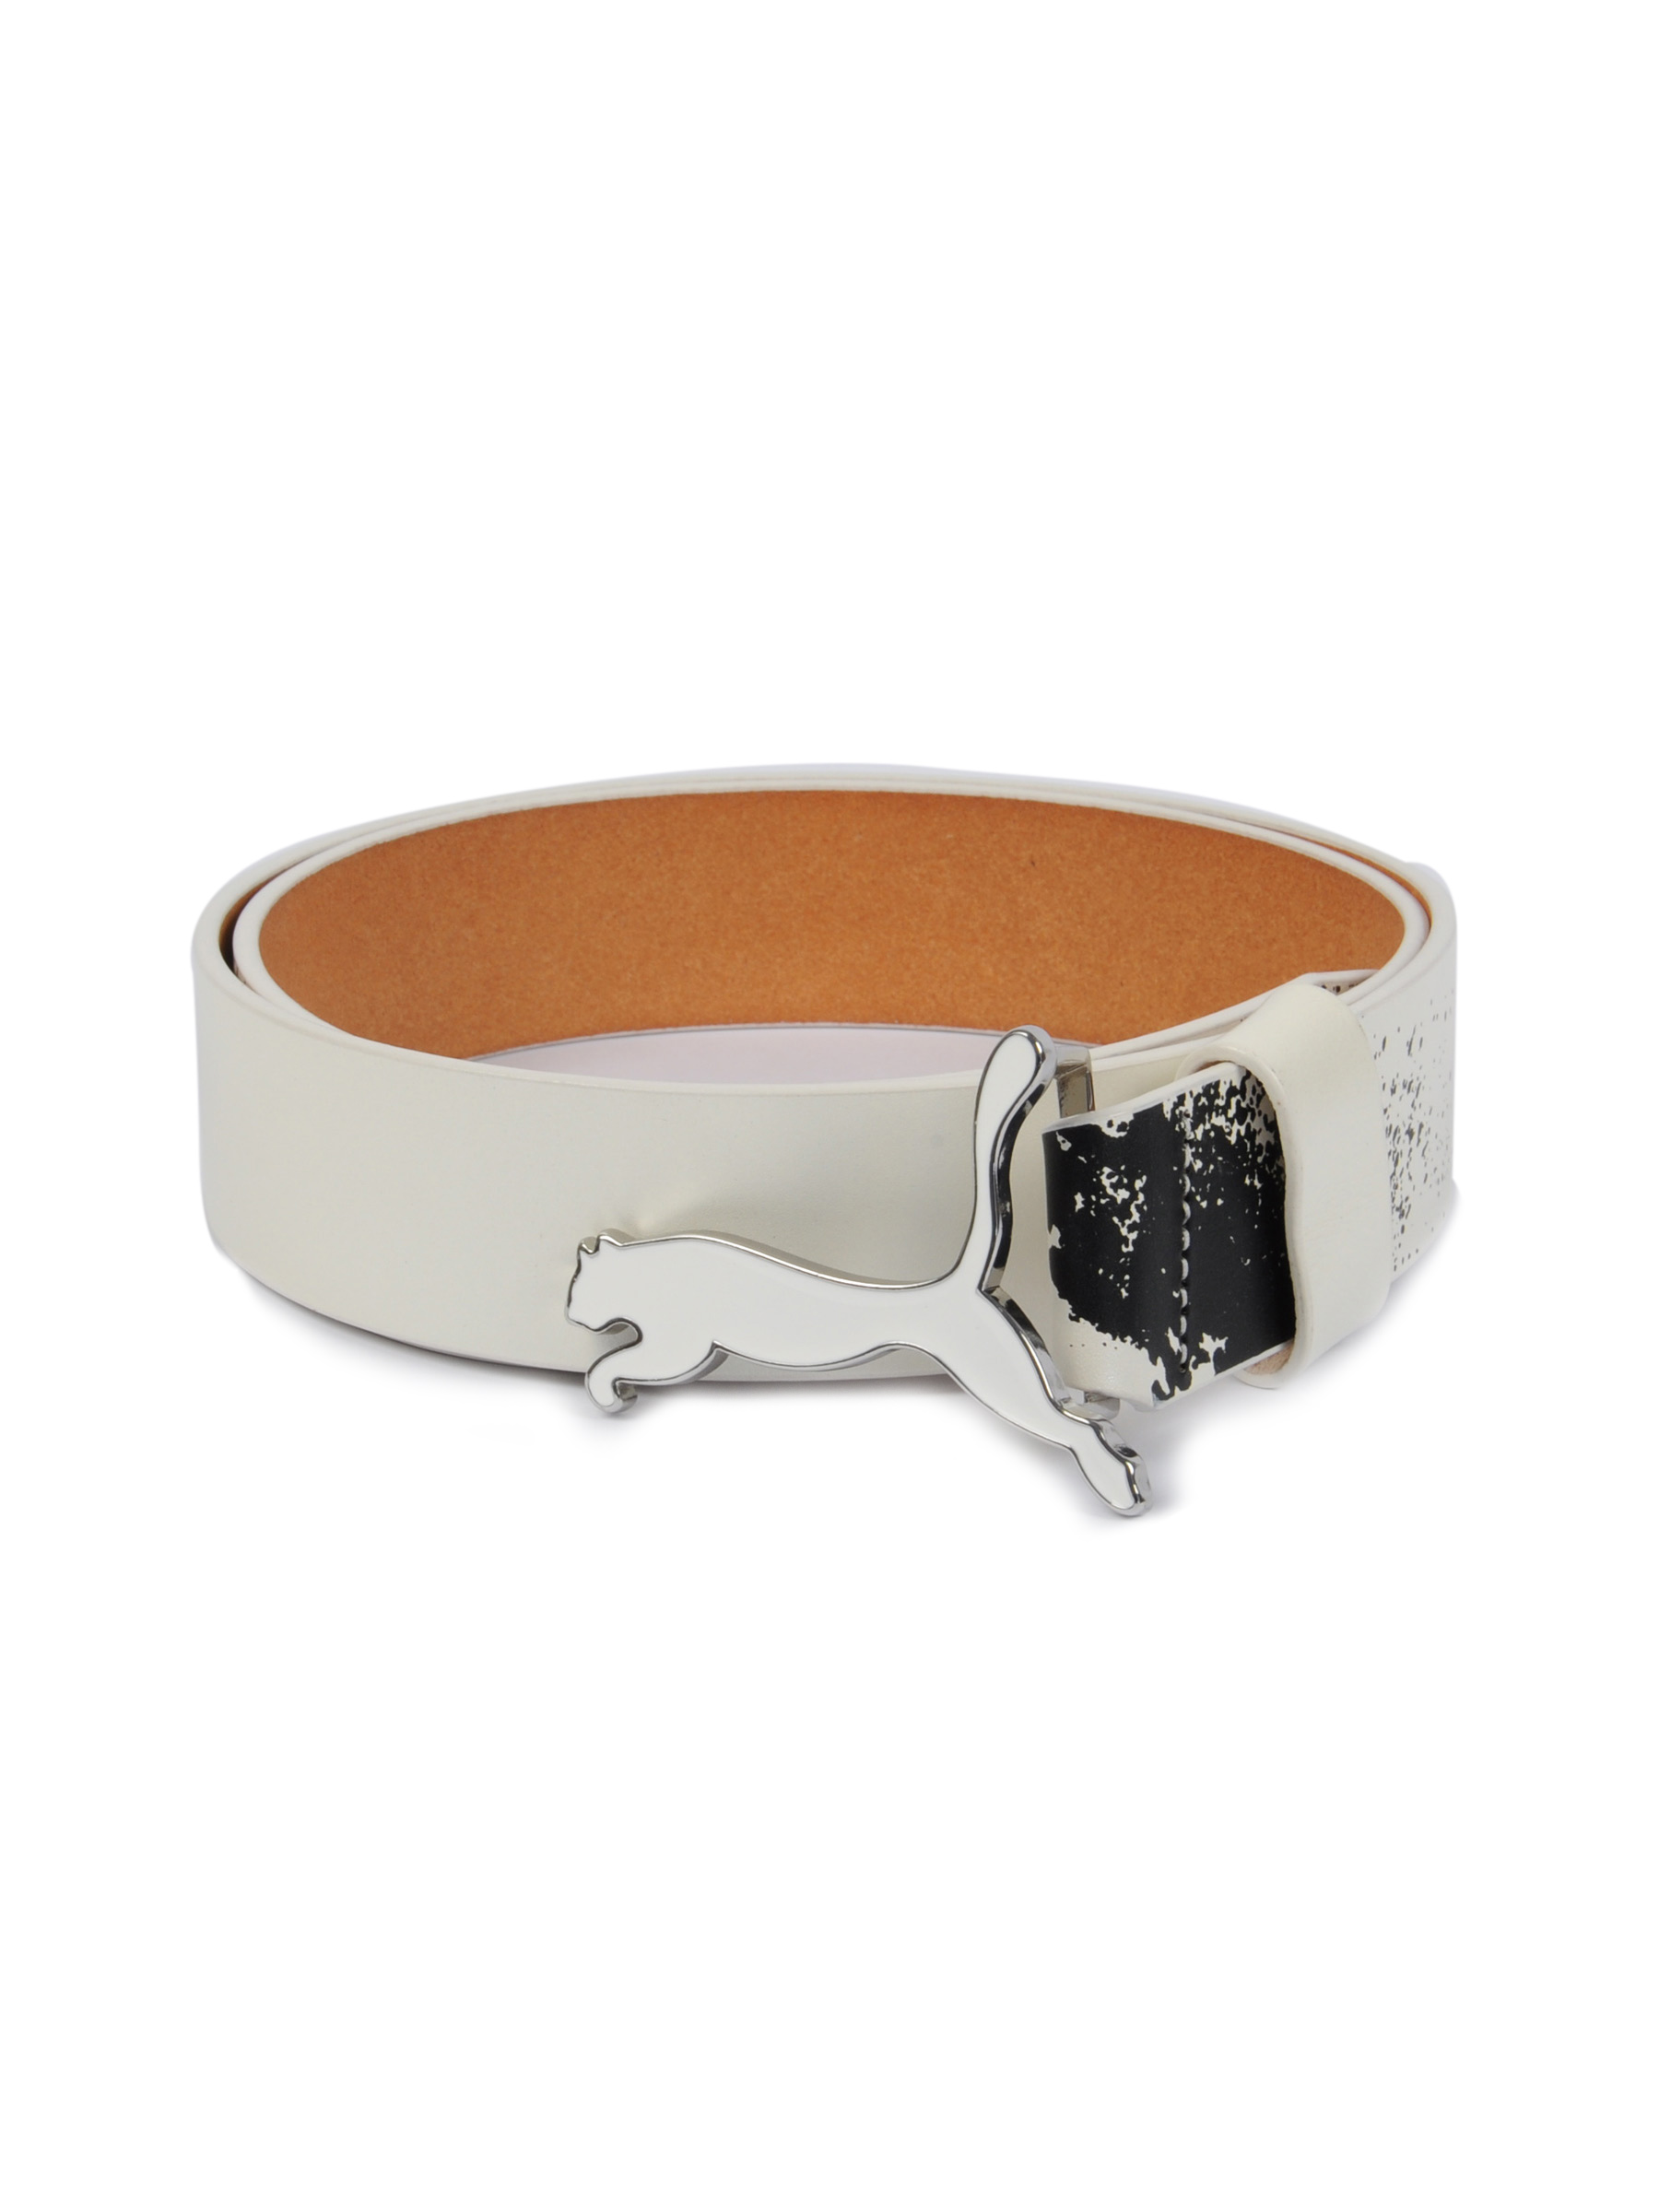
Puma Men Cat  White Belt
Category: Accessories / Belts / Belts
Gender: Men
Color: White
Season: Fall 2011
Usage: Casual